Anarchism in Ukraine

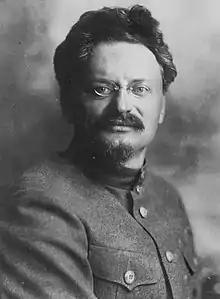
Leon Trotsky, the Ukrainian Bolshevik leader of the Left Opposition during the 1920s.

The Makhnovists remained on good terms with the Bolsheviks at this time. When famine threatened Petrograd and Moscow, Huliaipole's Ukrainian peasants exported large amounts of grain to the Russian cities, while Makhno himself was cast as a "courageous partisan" by the Soviet press. By March 1919, the Insurgent Army had even been absorbed into the Red Army, becoming the 7th Ukrainian Soviet Division, subject to the orders of the Revolutionary Military Council. The Ukrainian Front of the Red Army, although commanded by Vladimir Antonov-Ovseenko, was largely made up of Ukrainian peasants led by the "atamans" Nestor Makhno and Nykyfor Hryhoriv. Considering themselves inheritors of the Zaporozhian Host, the peasantry were less committed to Bolshevism than they were to their liberation from "all those they considered their oppressors".